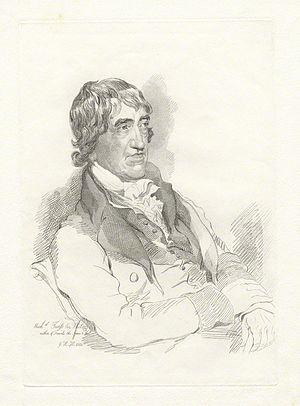
Richard Twiss, est un voyageur, écrivain et hispaniste anglais.